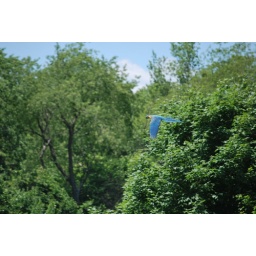
Bonnie flying out over a field